Yemeni civil war (2014–present)

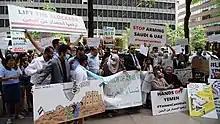
Protest against the war in Yemen on 14 August 2020

The International Rescue Committee stated in March 2019 that at least 9.8 million people in Yemen were acutely in need of health services. The closure of Sanaʽa and Riyan airports for civilian flights and the limited operation of civilian airplanes in government-held areas, made it impossible for most to seek medical treatment abroad. The cost of tickets provided by Yemenia, Air Djibouti and Queen Bilqis Airways, also put traveling outside Yemen out of reach for many.